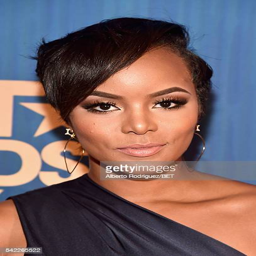
hip hop artist attends pre kicking off awards